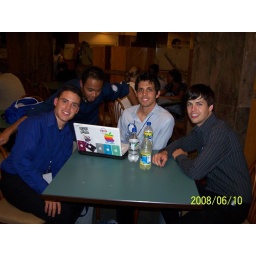
ACLU of FL supporters in Senate office building ACLU lobby day 10June2008 (Photo by SP)